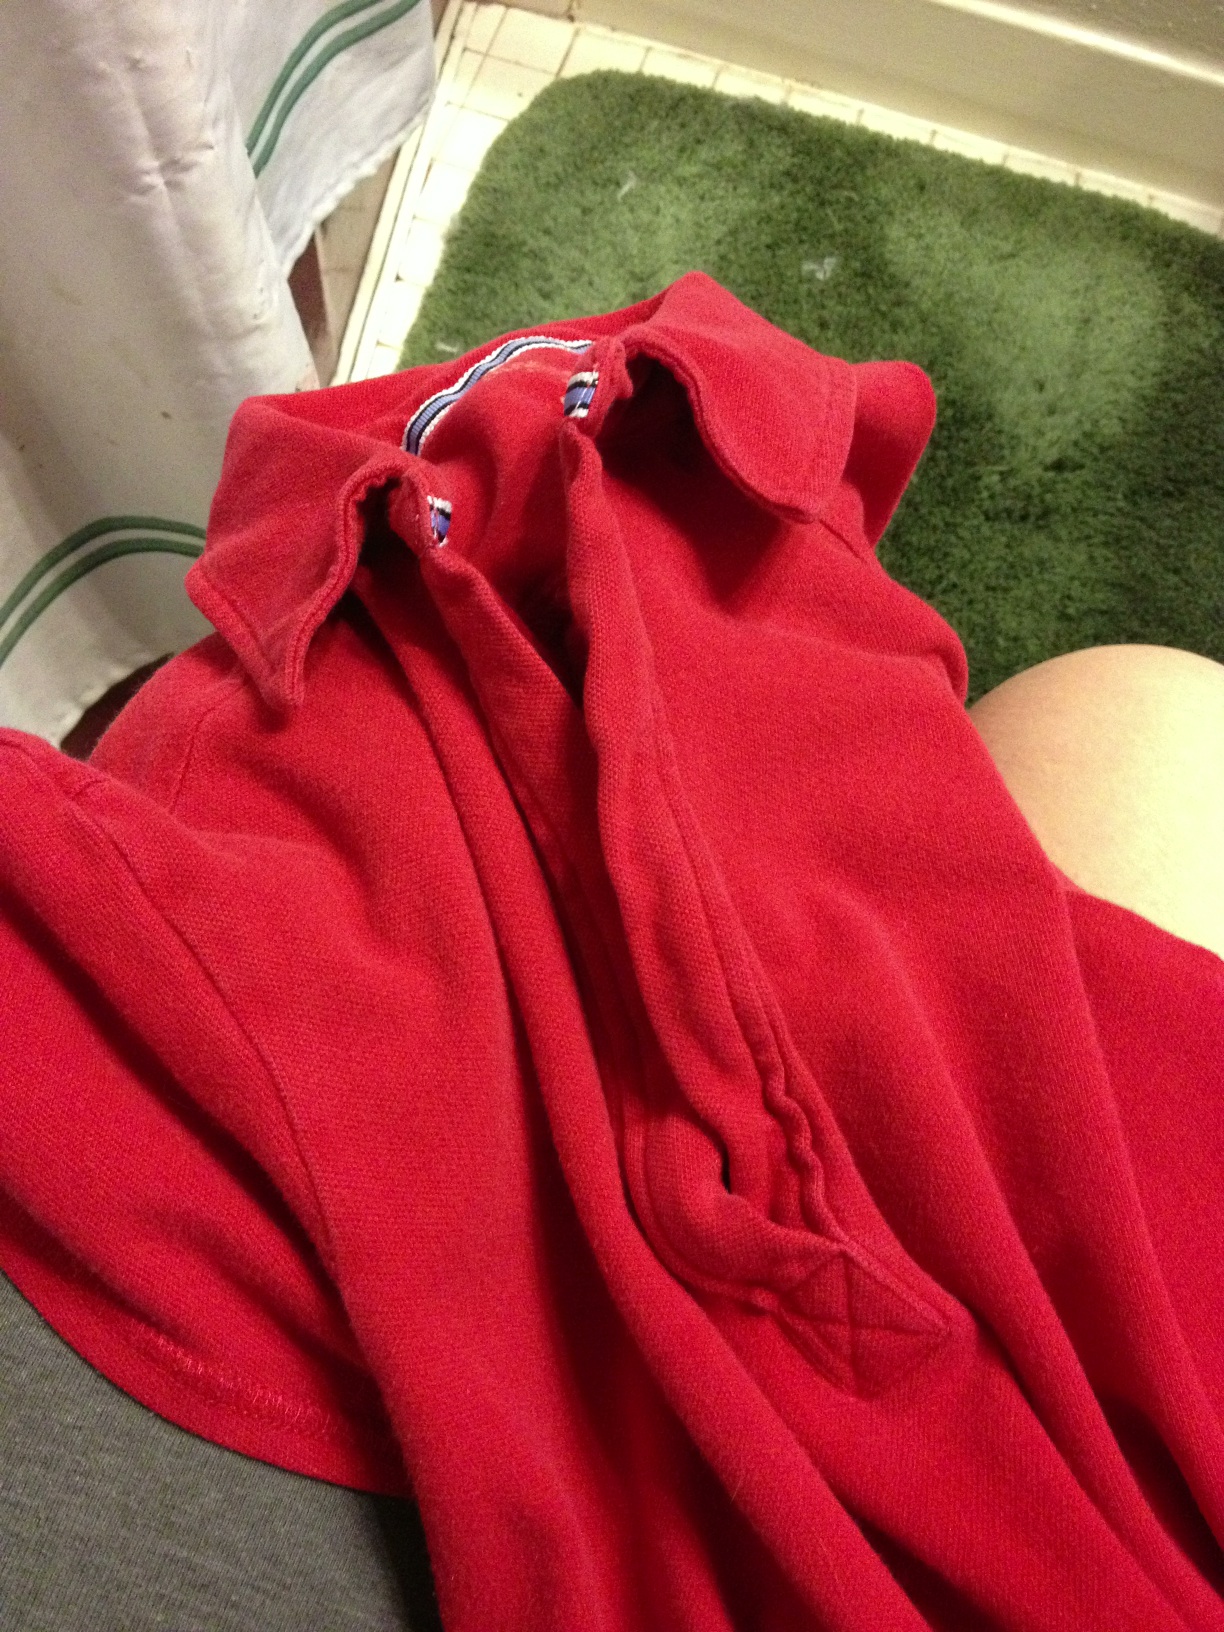Question: What color is this shirt?
Answer: red